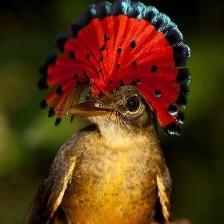
Species: ROYAL FLYCATCHER
Scientific name: ONYCHORHYNCHUS